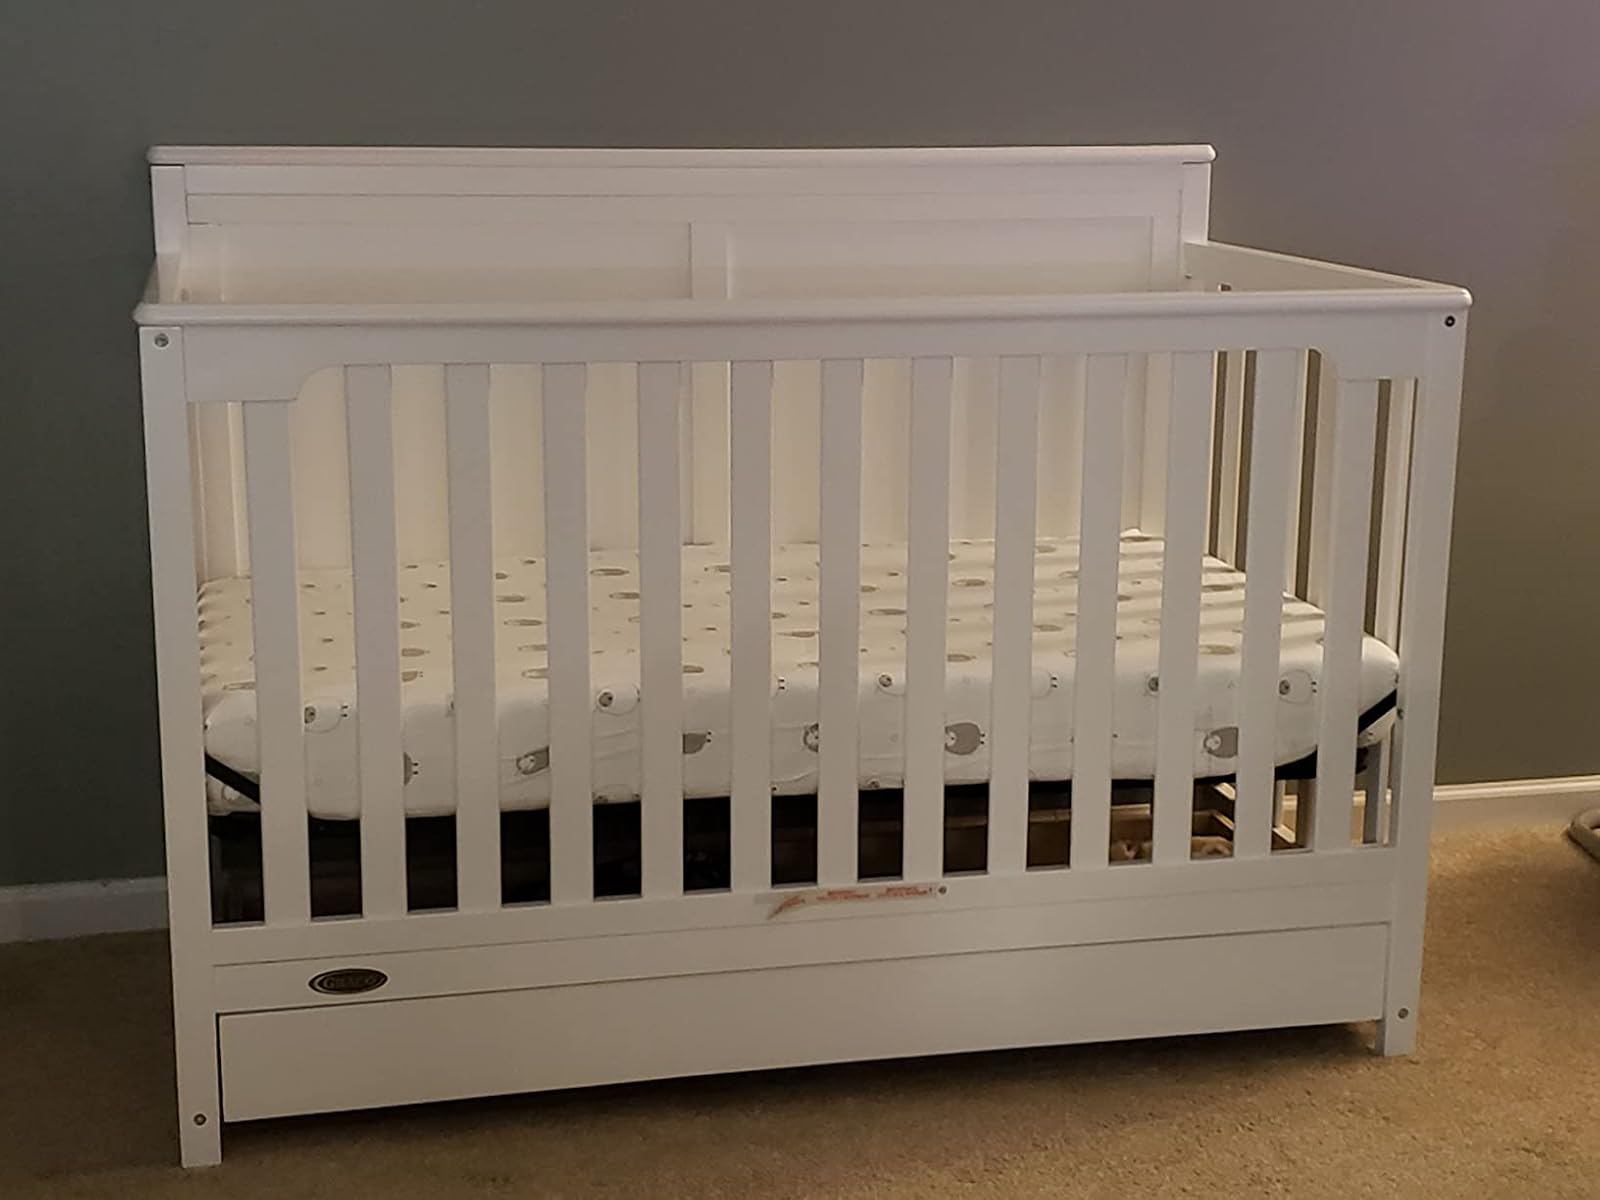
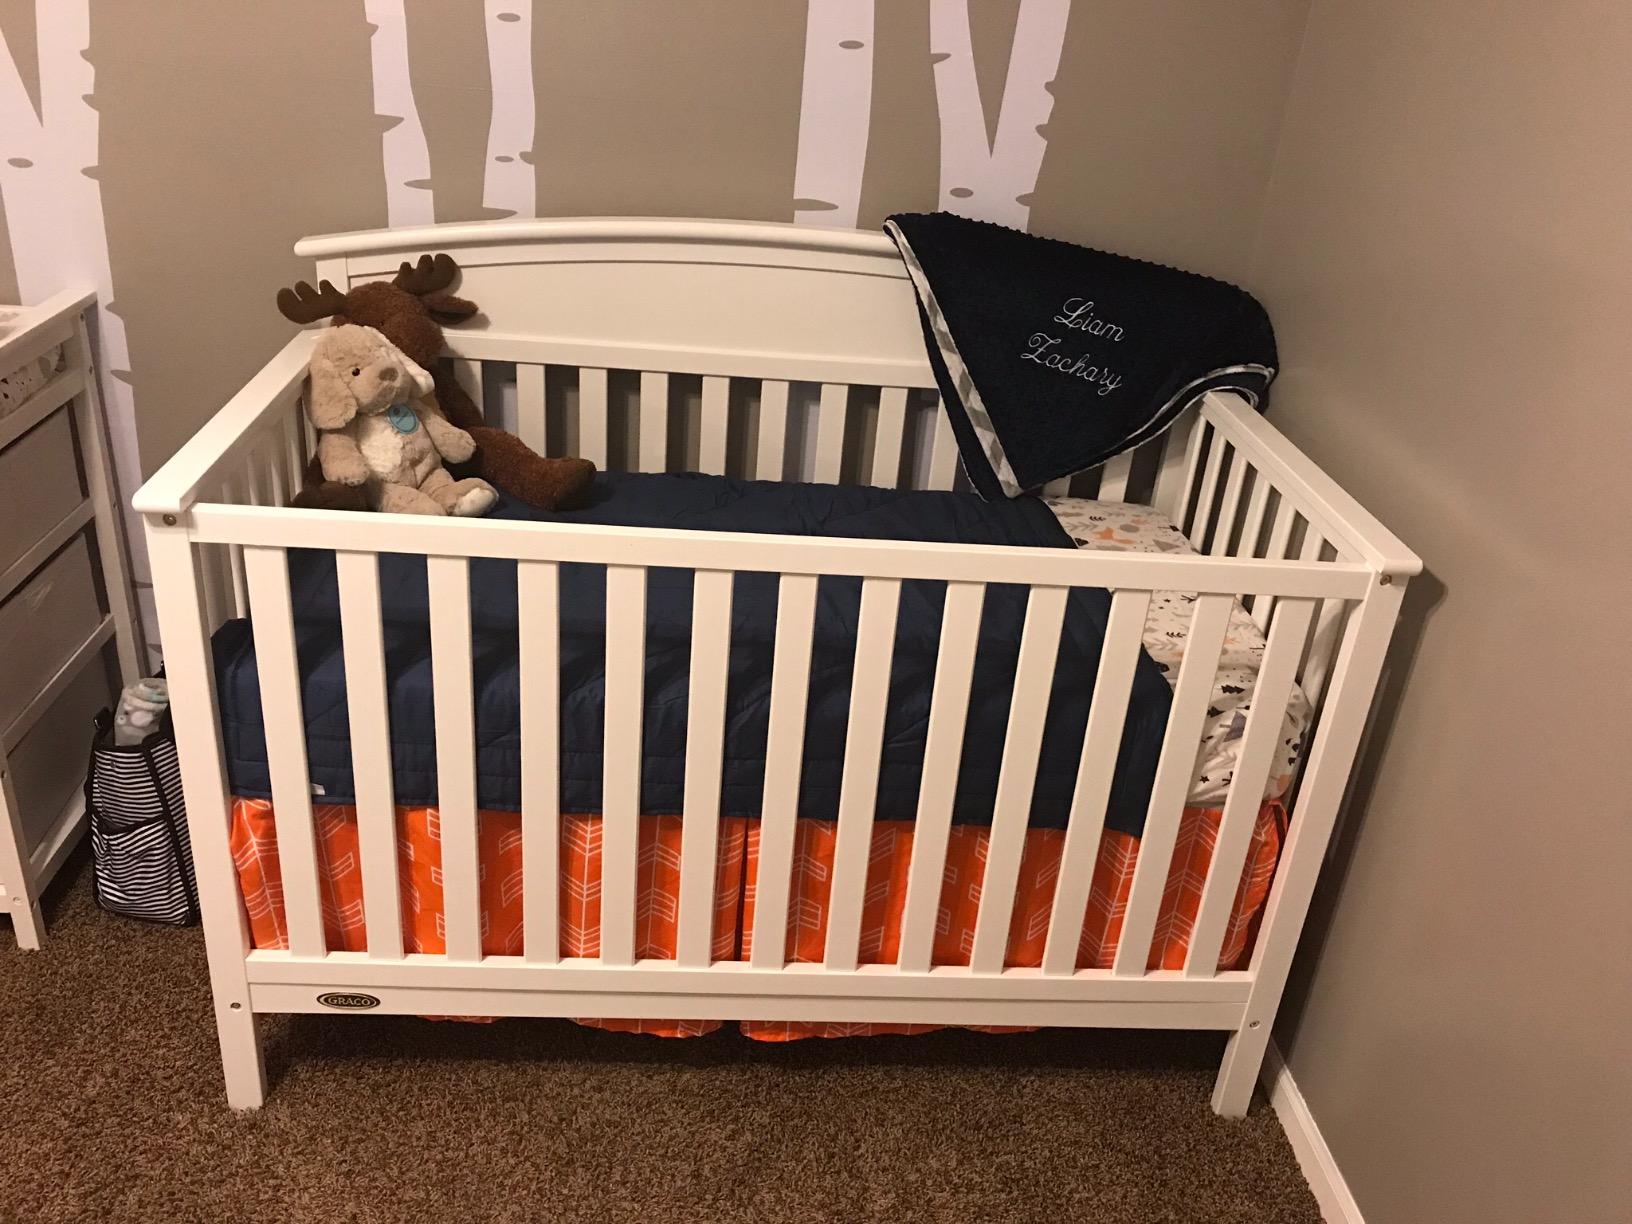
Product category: products_crib
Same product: no